Aladdin

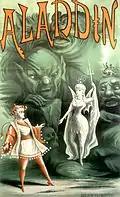
An 1886 theatre poster advertising a production of the pantomime Aladdin

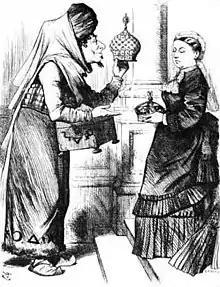
"New Crowns for Old", a 19th-century British cartoon based on the Aladdin story (Disraeli as Abanazer from the pantomime version of Aladdin offering Queen Victoria an Imperial crown (of India) in exchange for a Royal one)

Sega Sammy have released a line of pachinko machines based on "Aladdin" since 1989. Sega Sammy have sold over 570,000 "Aladdin" pachinko machines in Japan, . At an average price of about $5,000, this is equivalent to approximately in pachinko sales revenue.